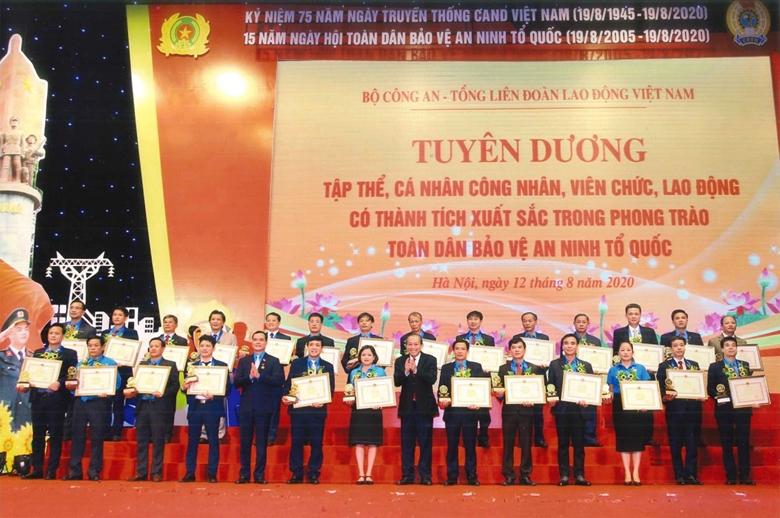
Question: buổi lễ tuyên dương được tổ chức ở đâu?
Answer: ở hà nội